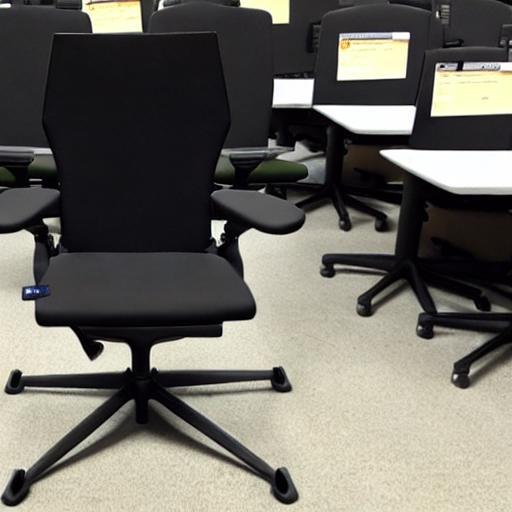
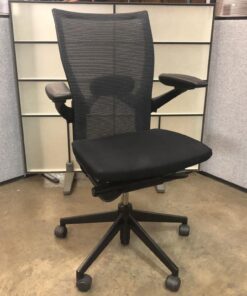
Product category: items_chair
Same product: no